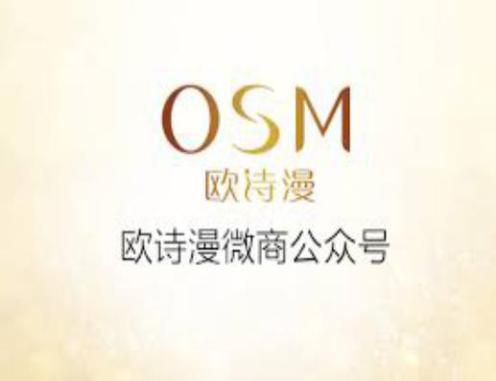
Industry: Necessities